Chiranjeevulu (1956 film)

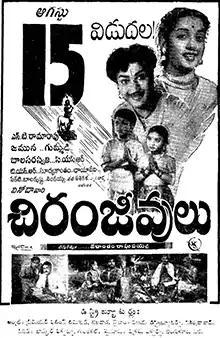
Theatrical release poster

Chiranjeevulu is a 1956 Indian Telugu-language romantic drama film, produced by D. L. Narayana under Vinoda Productions banner and directed by Vedantam Raghavayya. It is a partial remake of the Hindi film "Mela" (1948). The film stars N. T. Rama Rao and Jamuna, with music composed by Ghantasala. It was released on 15 August 1956 and became a commercial success.